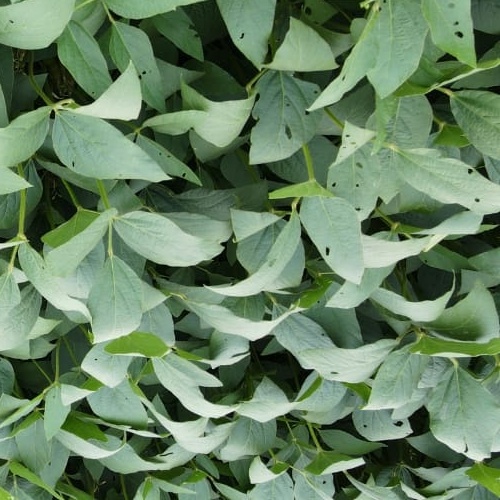
Label: Diabrotica_speciosa